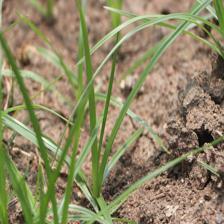
Label: Grass